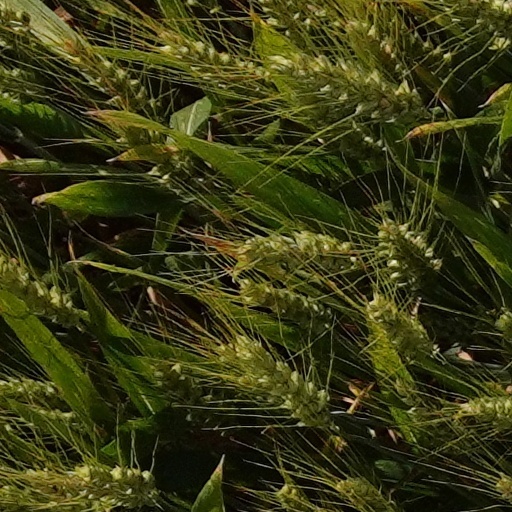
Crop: wheat